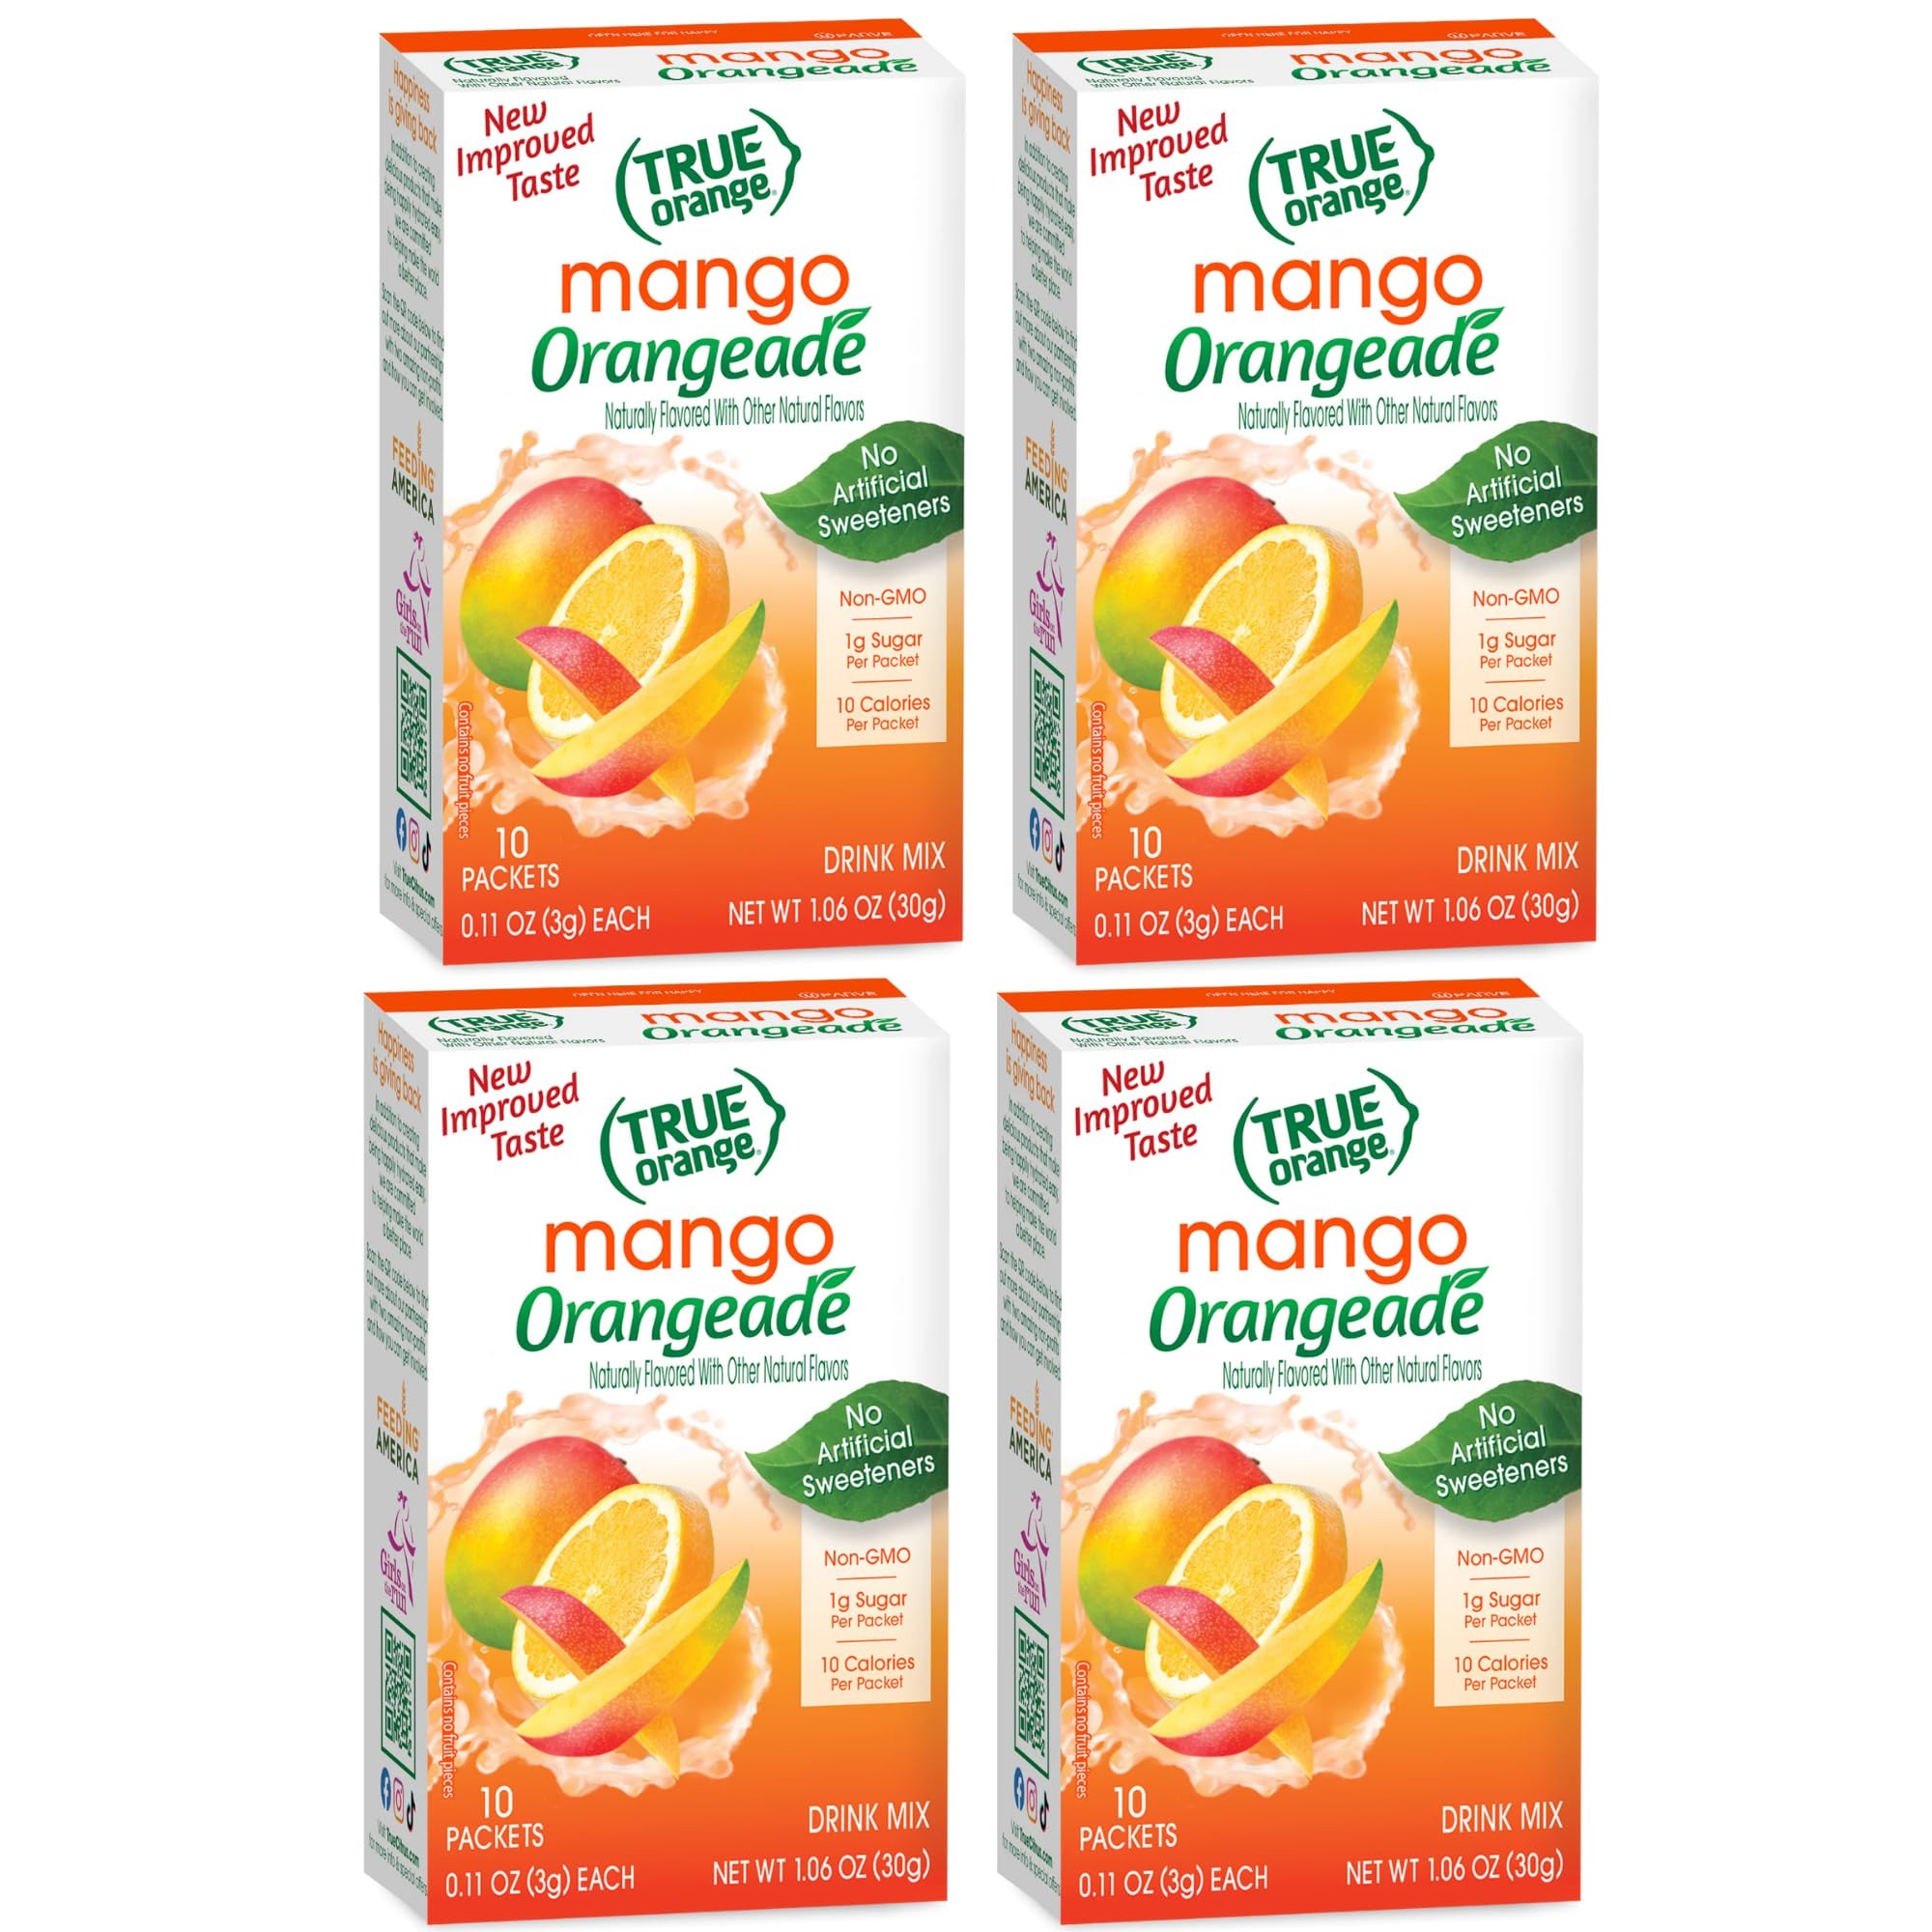
Item Name: True Orange, Mango Orange Drink Mix, 10-count (Pack of 4)
Bullet Point 1: All-natural, low-calorie mango orange drink mix!
Bullet Point 2: From the Makers of True Lemon True Mango Orange
Bullet Point 3: Lightly sweetened with Stevia, an all-natural sweetener
Product Description: True Orange, Mango Orange Drink Mix, 10-count (Pack of 4)
Value: 4.24
Unit: Ounce

Price: 24.5